DeWalt

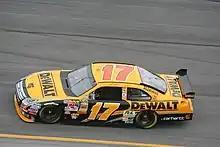
DeWalt Ford Fusion in 2008, driven by Matt Kenseth

DeWalt Tools sponsored NASCAR driver Matt Kenseth from 1999 through to the season of 2009. In this time period, Kenseth won 18 races, the 2000 Sprint Cup Rookie of the Year Award, 2003 Winston Cup Series Championship, 2004 NEXTEL Cup All Star Race and the 2009 Daytona 500.